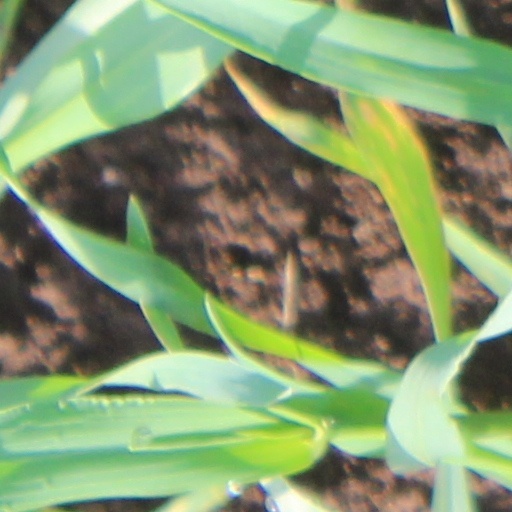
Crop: wheat